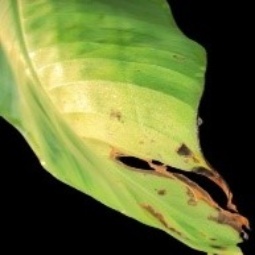
Label: Sulphur